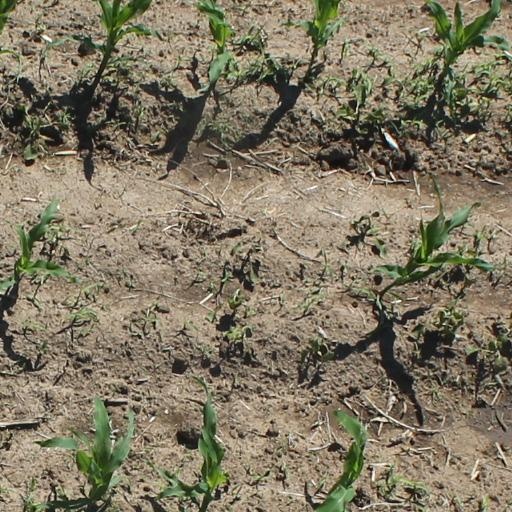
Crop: maize; corn